Hōryū-ji

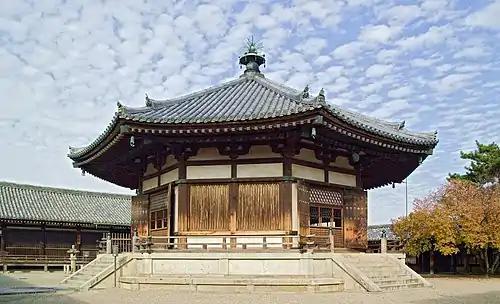
Yumedono, a hall associated with Prince Shōtoku

is one of the main constructions in the Tō-in area, built on the ground which was once Prince Shōtoku's private palace, . The present incarnation of this hall was built in 739 to assuage the Prince's spirit. The hall acquired its present-day common name in the Heian period, after a legend that says a Buddha arrived as Prince Shōtoku and meditated in a hall that existed here. The hall also contains the famous Yumedono Kannon (also Kuse-, or Guze Kannon); which is only displayed at certain times of the year.